Borders of Belgium

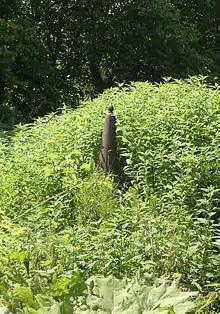
Belgium–France–Luxembourg tripoint

Belgium became de facto independent from the United Kingdom of the Netherlands in 1830.